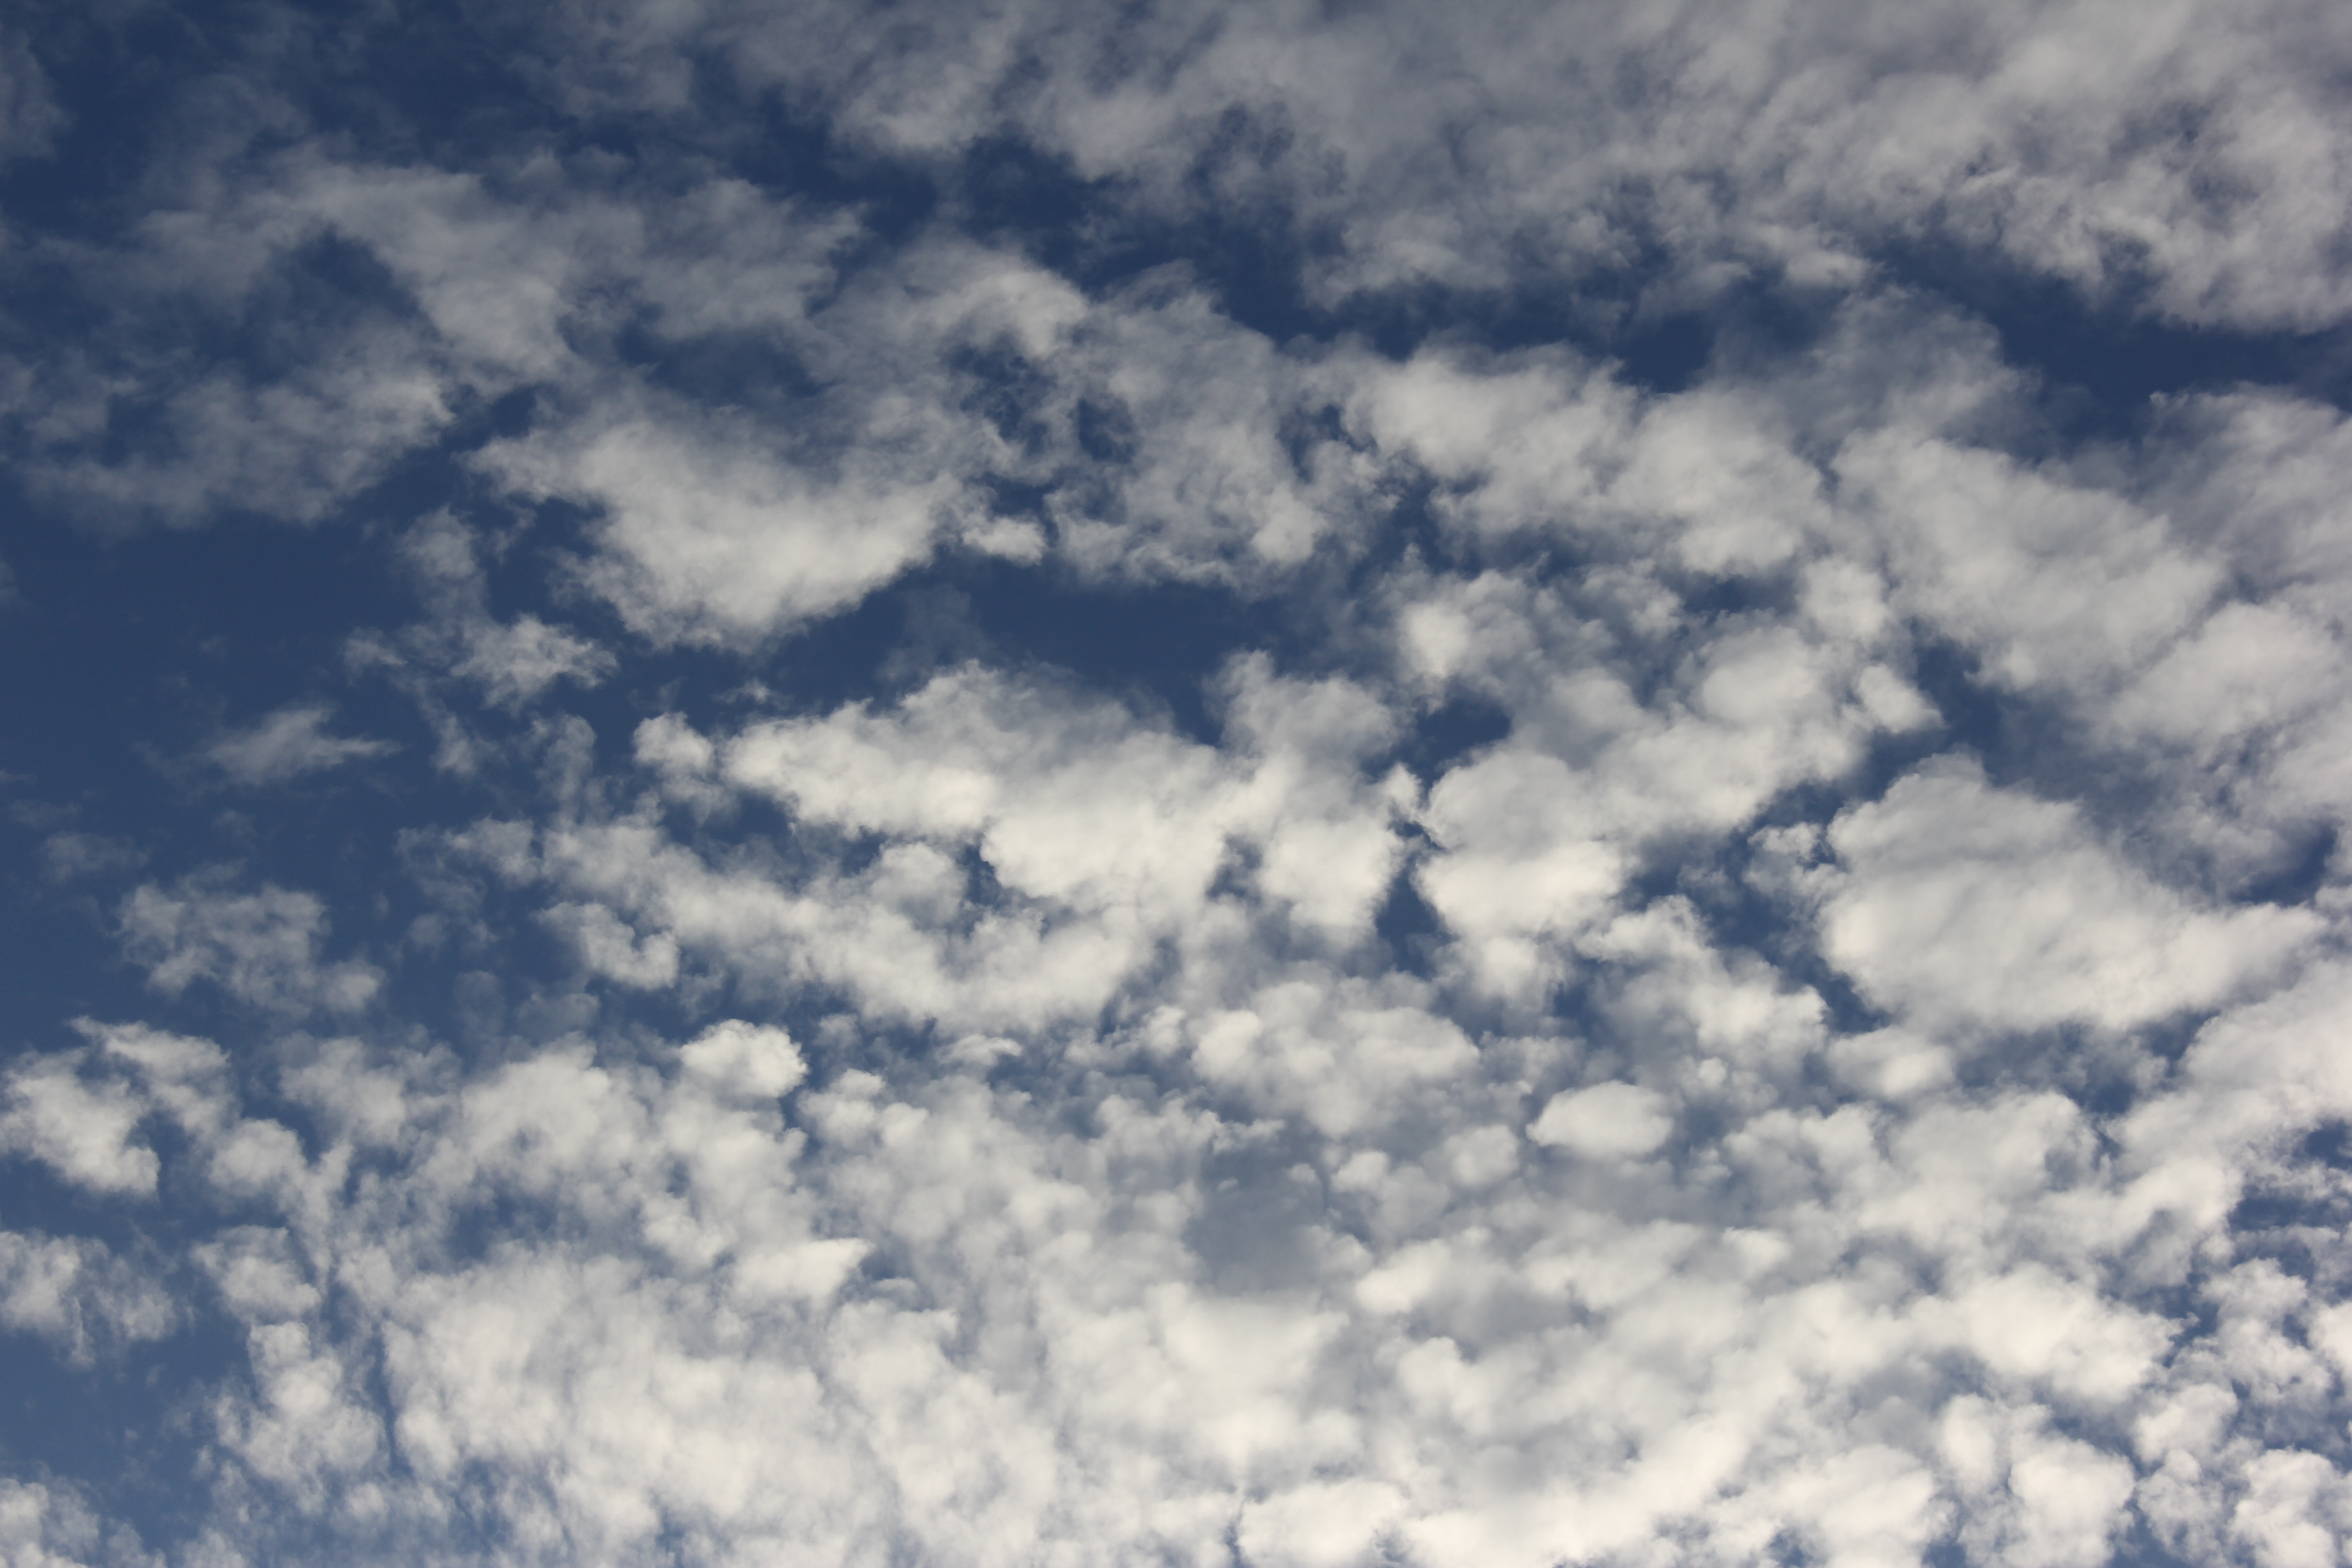
Cloud type: Altocumulus